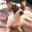
Label: dog